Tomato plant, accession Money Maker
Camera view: bottom (45 deg); turntable rotation: 150 degrees
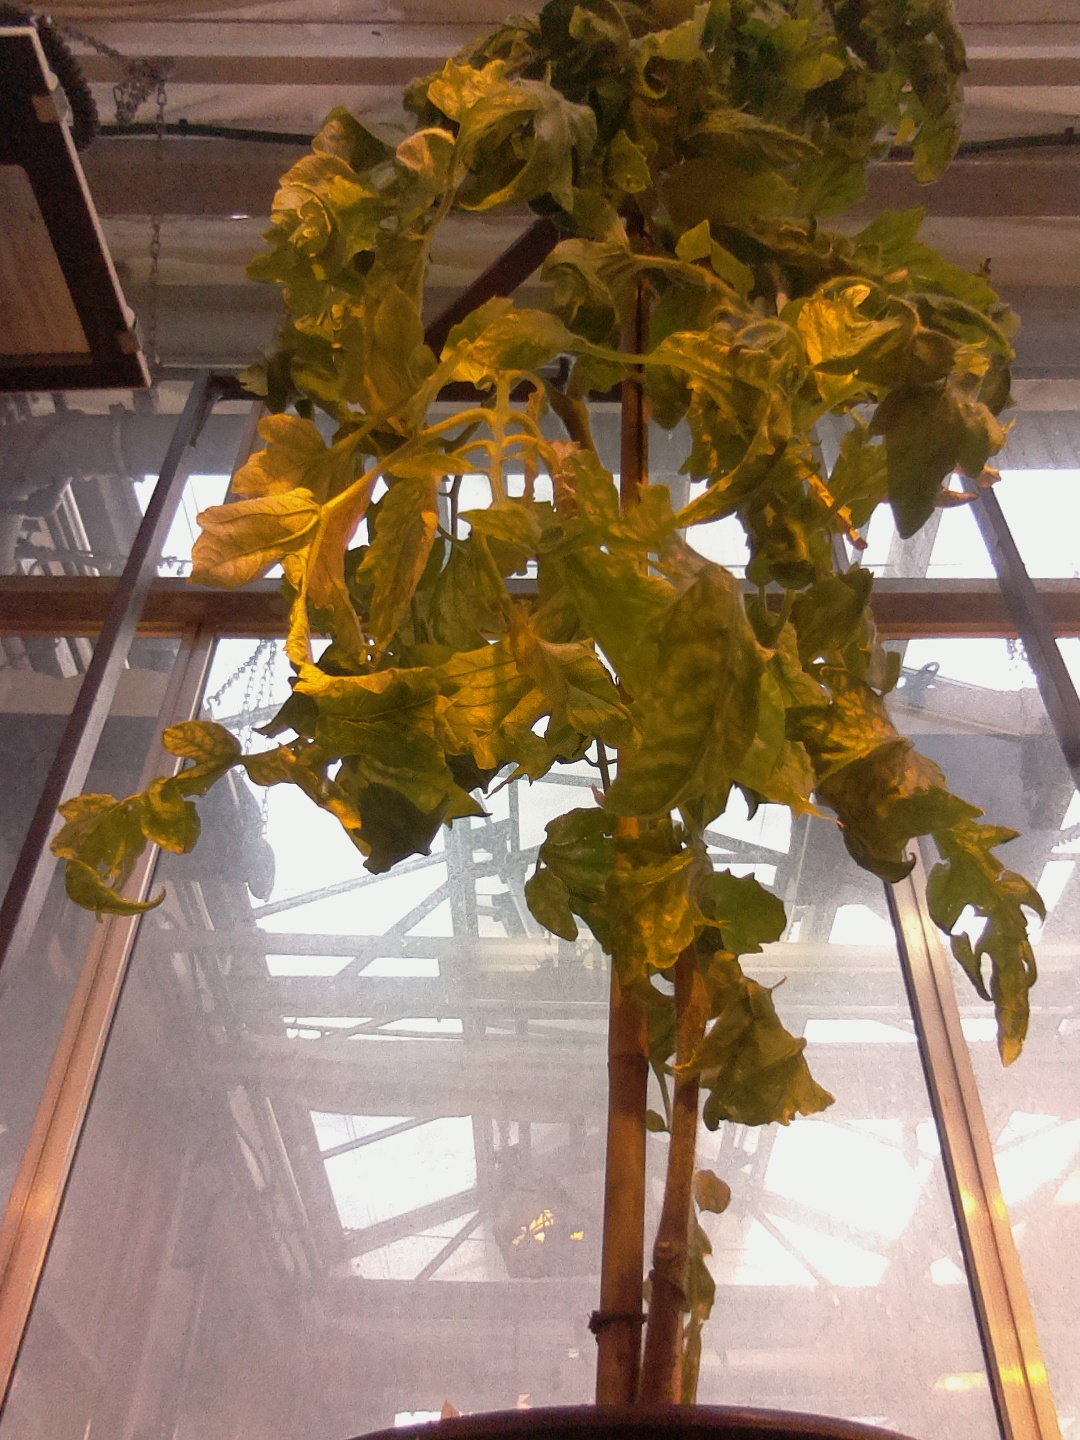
BBCH growth stage 79: 90% -100% of final fruit size